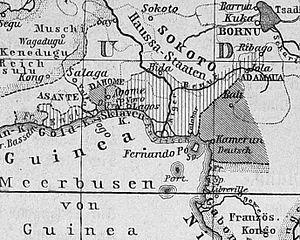
La Région de l'Adamaoua est une des dix régions du Cameroun, la troisième par sa taille. Frontalière du Nigéria à l'ouest et de la République centrafricaine à l'est, c'est une zone montagneuse qui délimite le Cameroun forestier du sud et les savanes du nord. Son chef-lieu est Ngaoundéré.
Le protectorat de la Côte du Niger est une colonie britannique situé autour du delta du Niger, dans l'actuel Nigeria. En 1884, lors de la conférence de Berlin, le Royaume-Uni se voit attribuer officiellement le contrôle du delta.